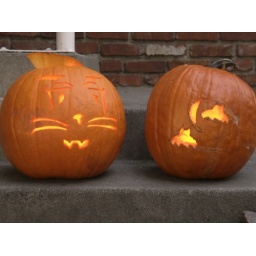
cat person drawn by Josie, carved by Karen; bats drawn and carved by Josie